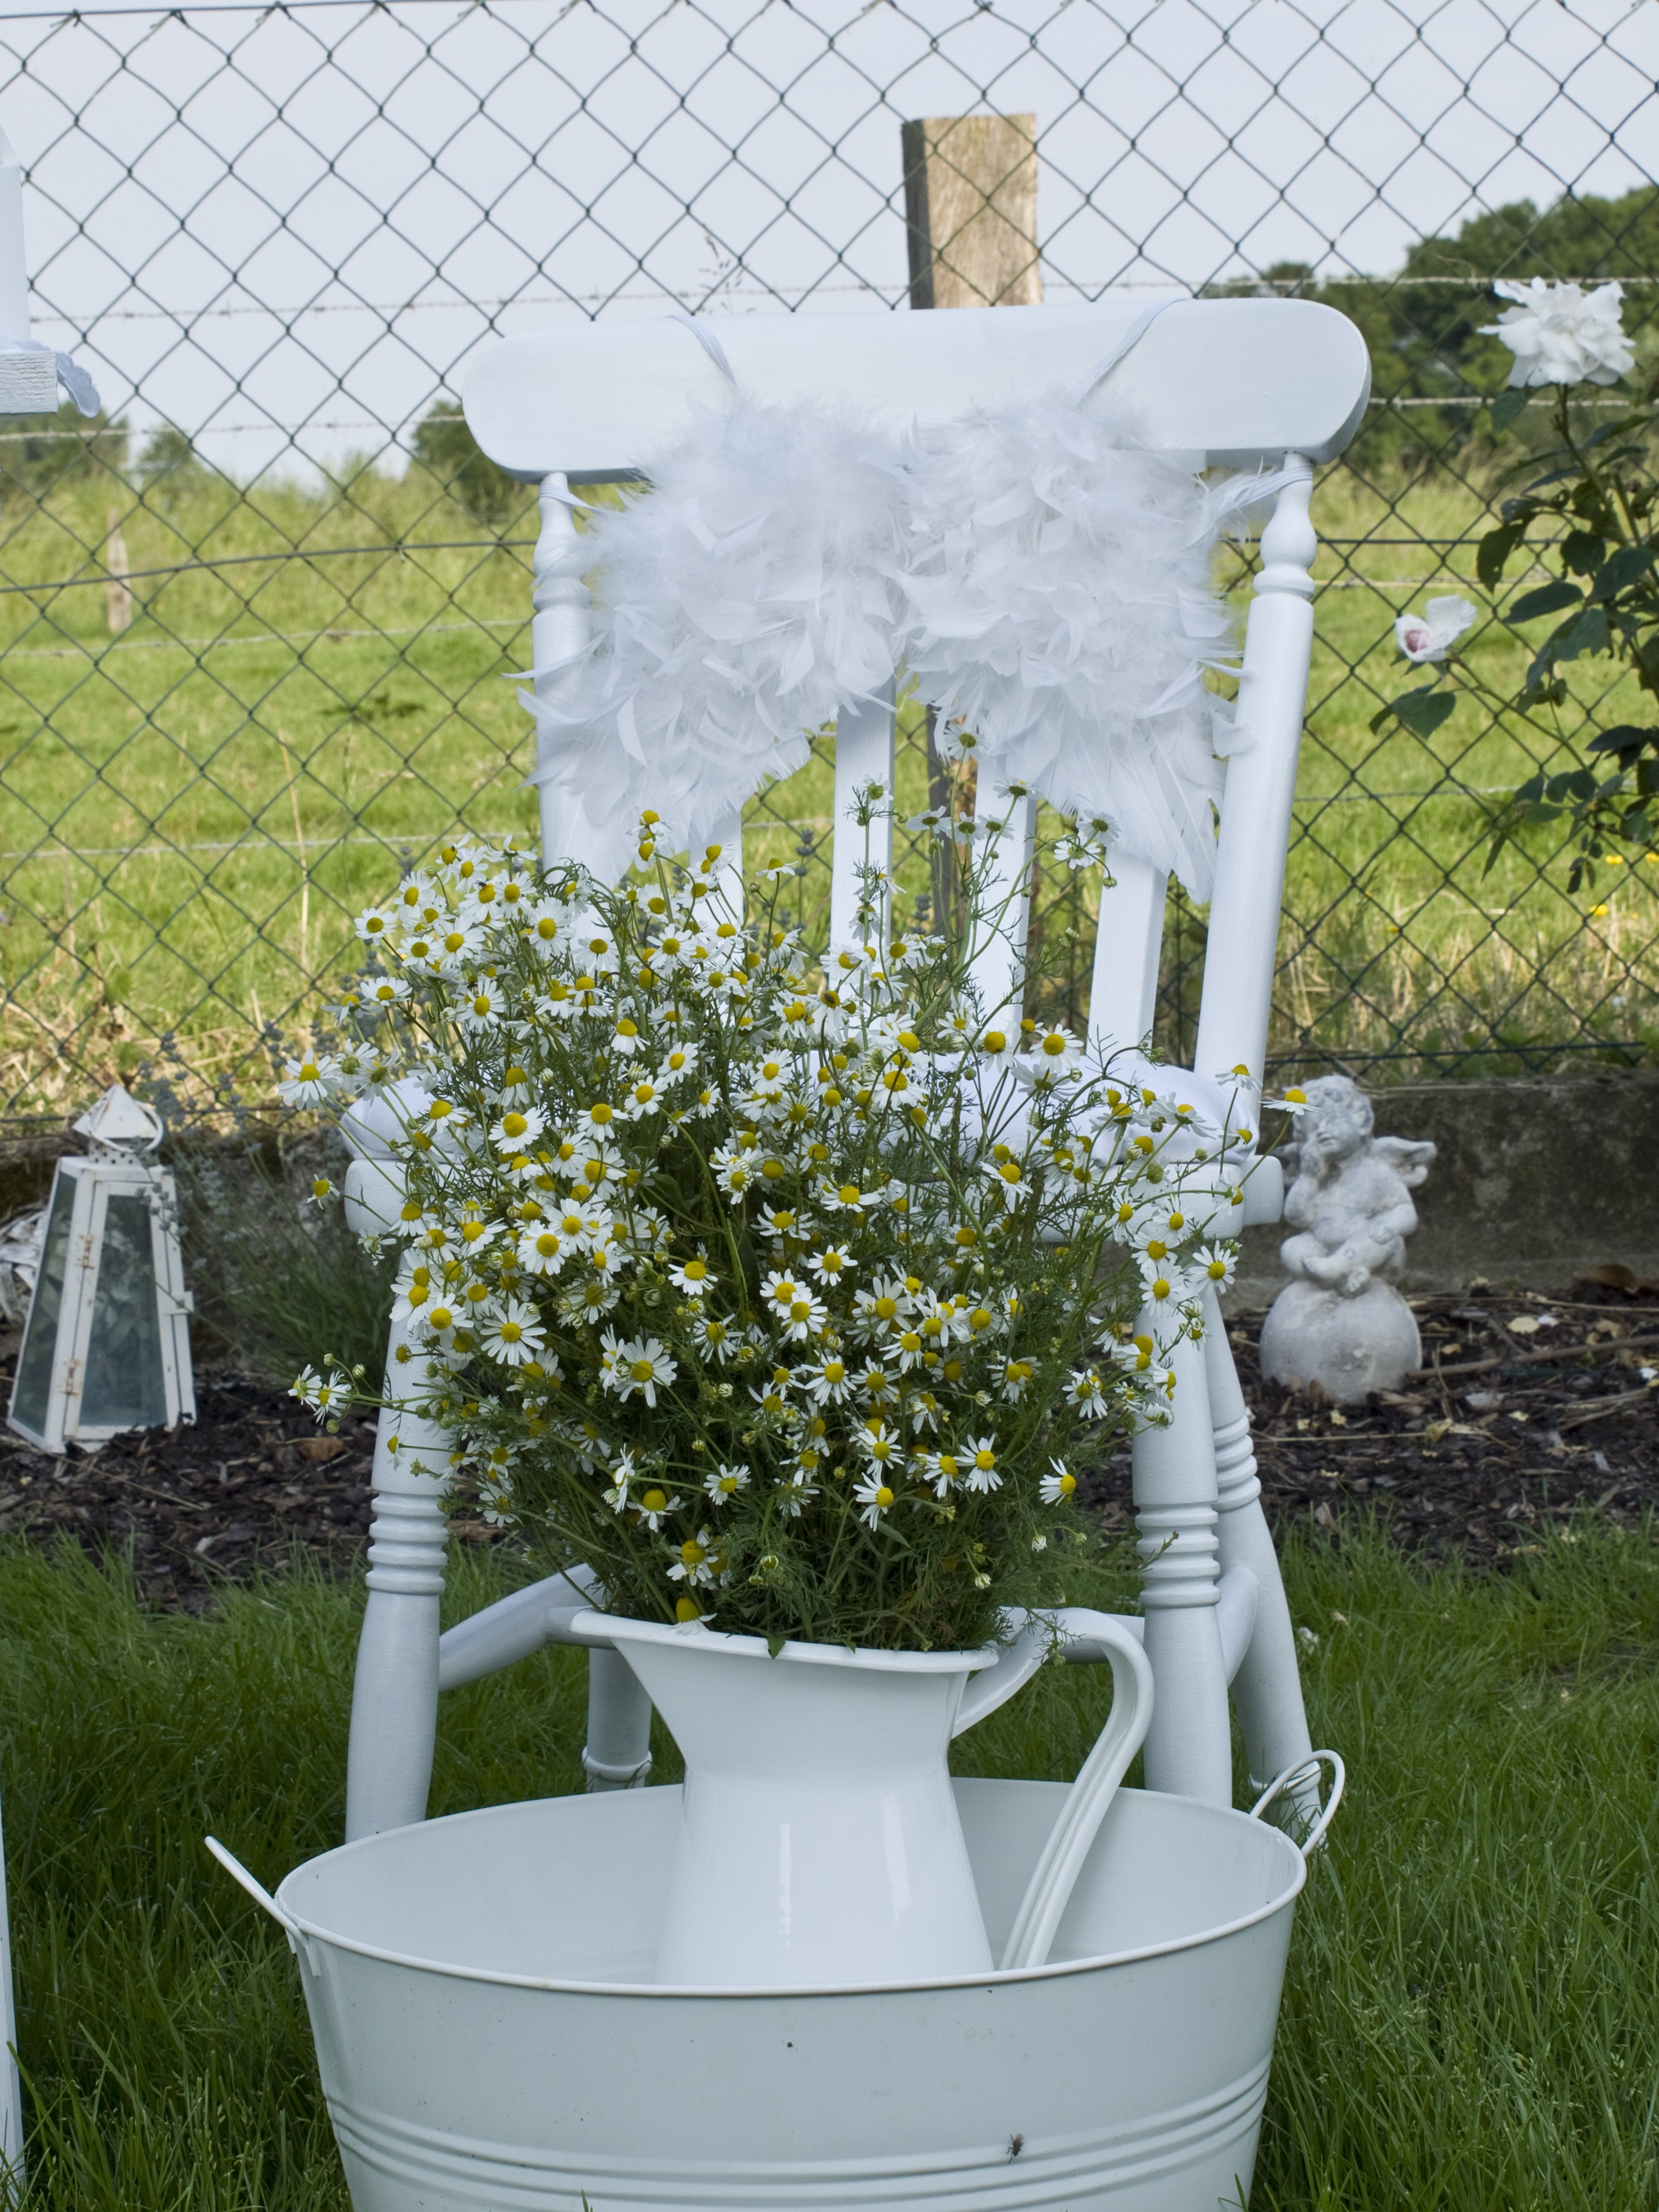
grass, plant, white, lawn, flower, chair, bowl, spring, green, backyard, wash, garden, flora, shrub, flowerpot, yard, water jug, man made object, outdoor structure